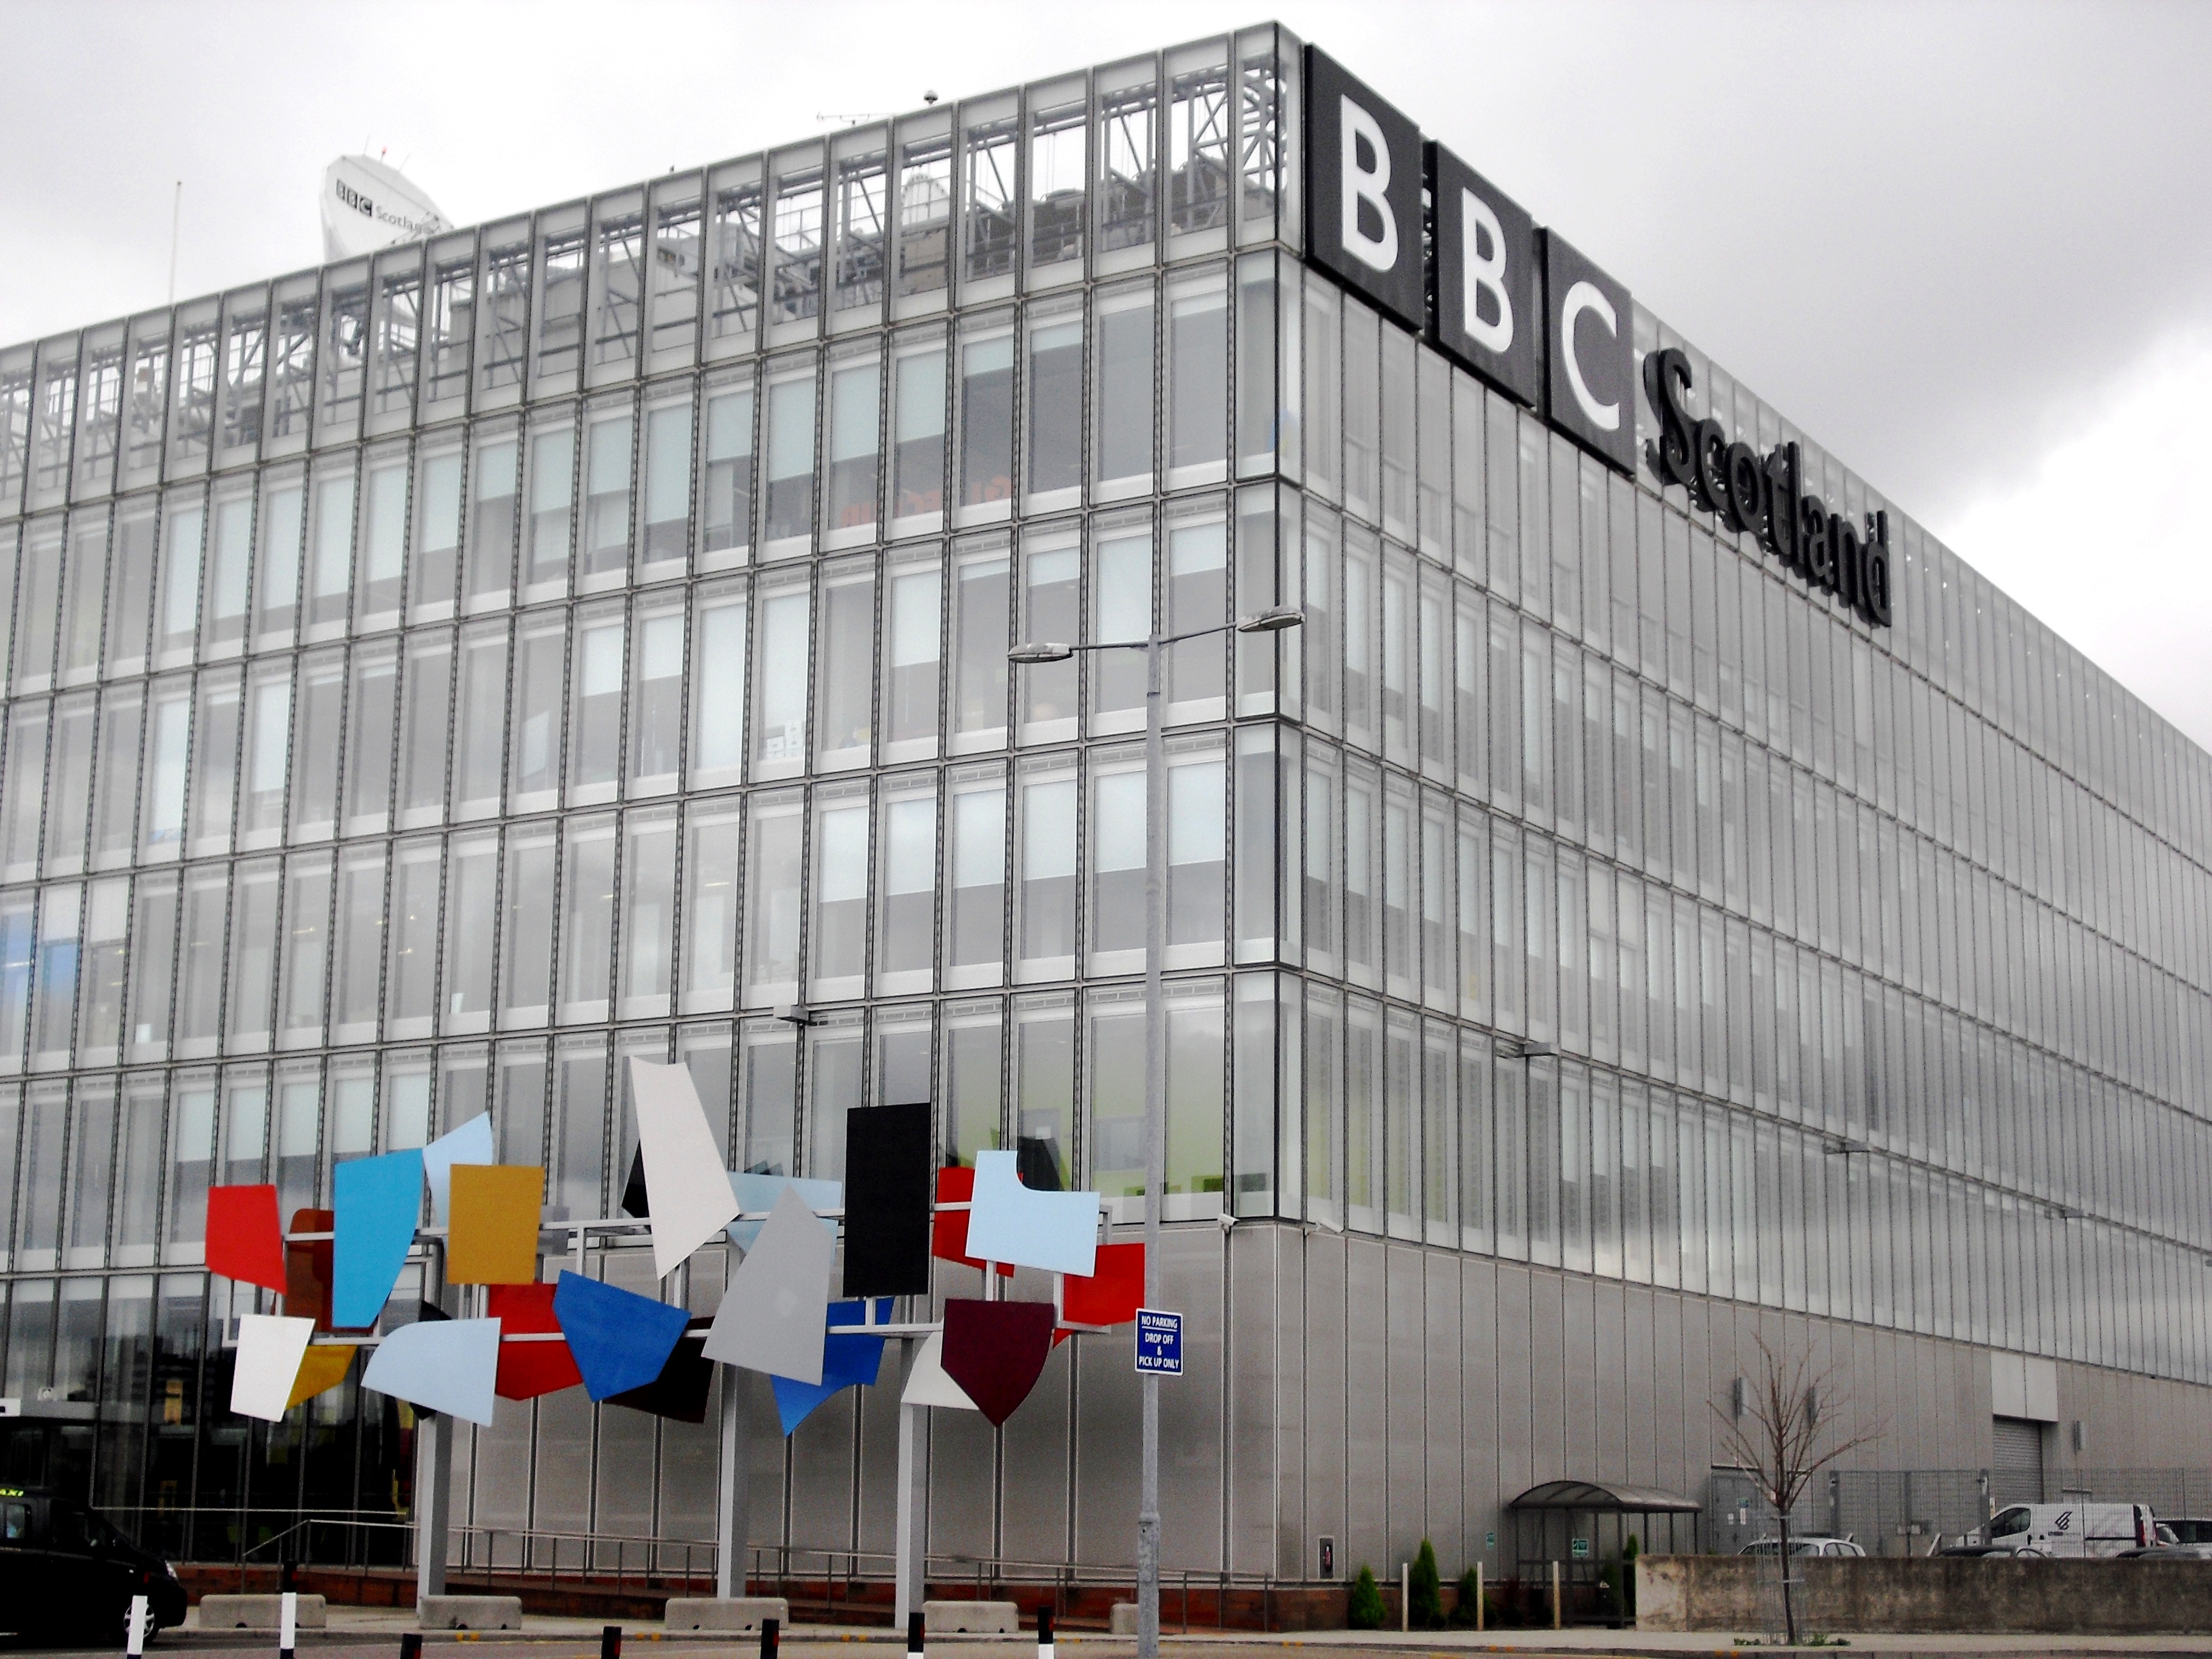
architecture, structure, building, plaza, office, facade, stadium, tower block, airport terminal, arena, scotland, glasgow, bbc, commercial building, headquarters, convention center, sport venue